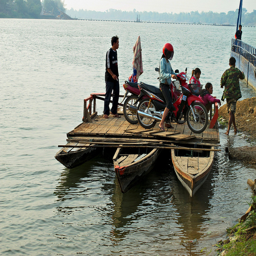
A person riding a motorcycle on top of a raft.
A small pier with people standing on it.
People stand on wood on top of boats.
People are sitting on bikes on a dock.
an image of people with bikes on a raft